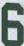
Number: 6